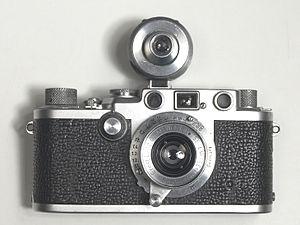
Leica Camera AG est un fabricant allemand réputé d'appareils photographiques et d'optiques. Son siège social se trouve à Wetzlar, en Allemagne, là où l'entreprise a été fondée.
Cet article présente une liste des marques et fabricants de matériel photographique.
Marcel G. Lefrancq est un photographe et collagiste surréaliste belge.